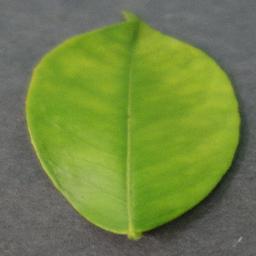
Label: Orange___Haunglongbing_(Citrus_greening)